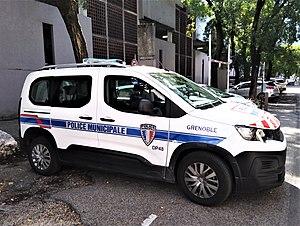
Rifter de la police municipale de Grenoble
Grenoble est une commune du sud-est de la France, située dans la région Auvergne-Rhône-Alpes, chef-lieu du département de l'Isère, ancienne capitale du Dauphiné.
Les Peugeot Rifter, Citroën Berlingo III, Opel Combo D et Toyota ProAce City sont des utilitaires et ludospaces commercialisés par les marques Citroën, Peugeot et Opel à partir de l'été 2018 et par Toyota à partir de 2019.